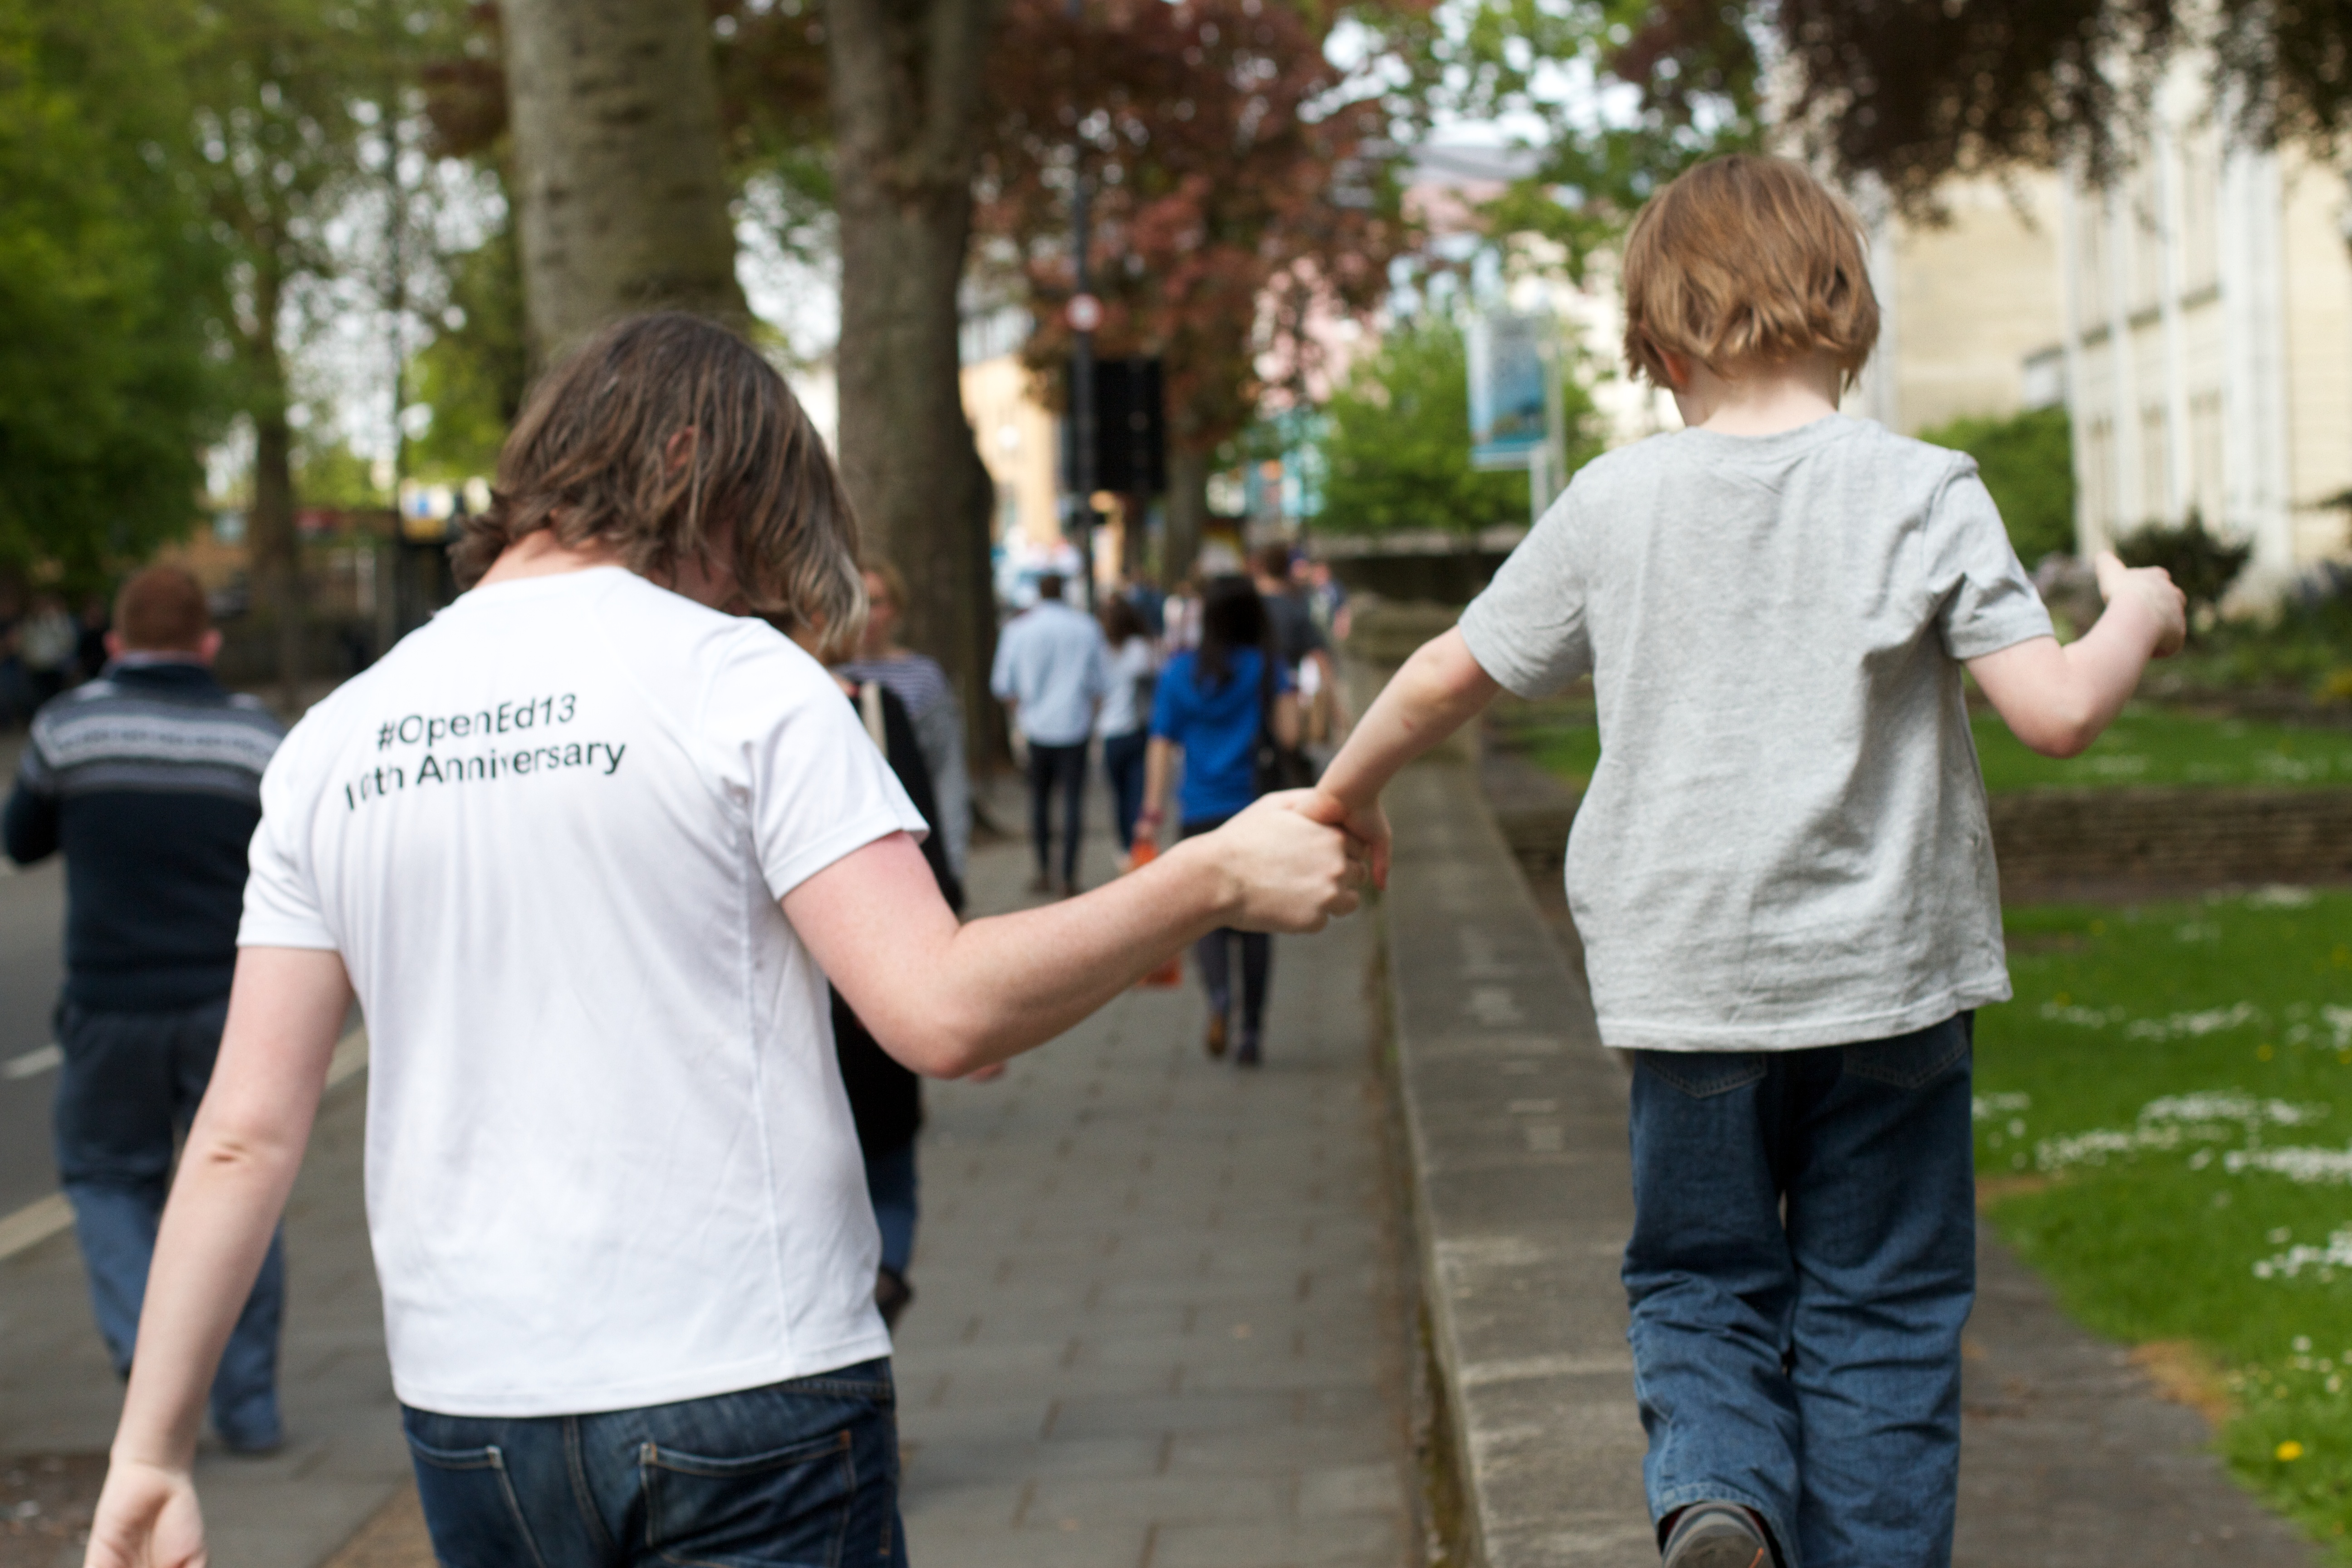
people, interaction